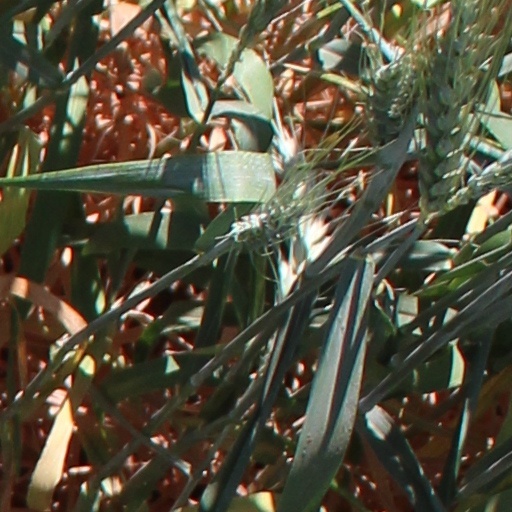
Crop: wheat